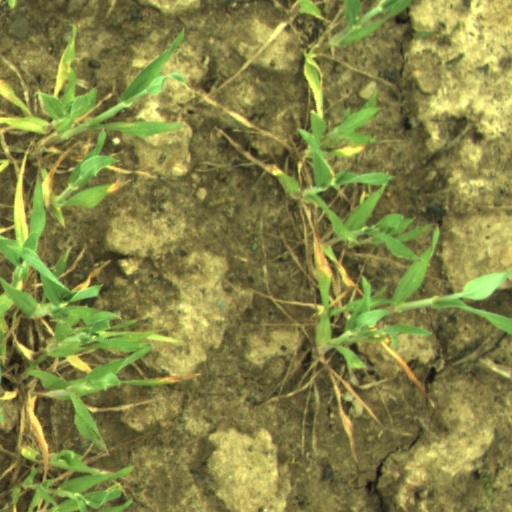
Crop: wheat